Question: Why is it bright?
Tambaya: Me yasa yayi haske?
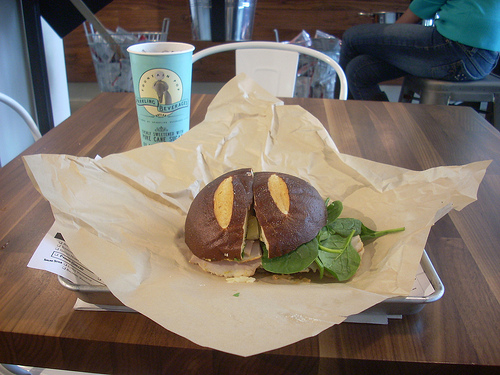
Answer: Sunny.
Amsa: Rana.